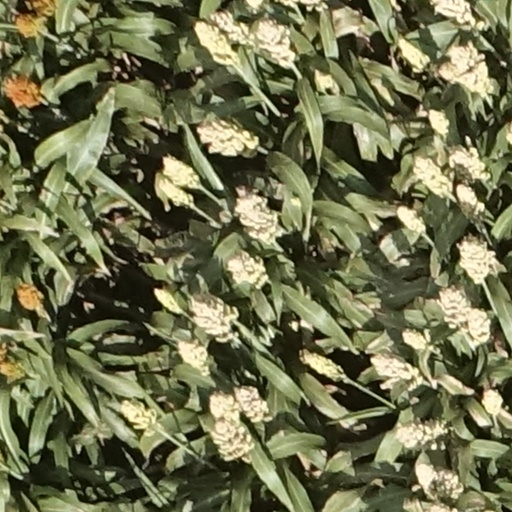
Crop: sorghum